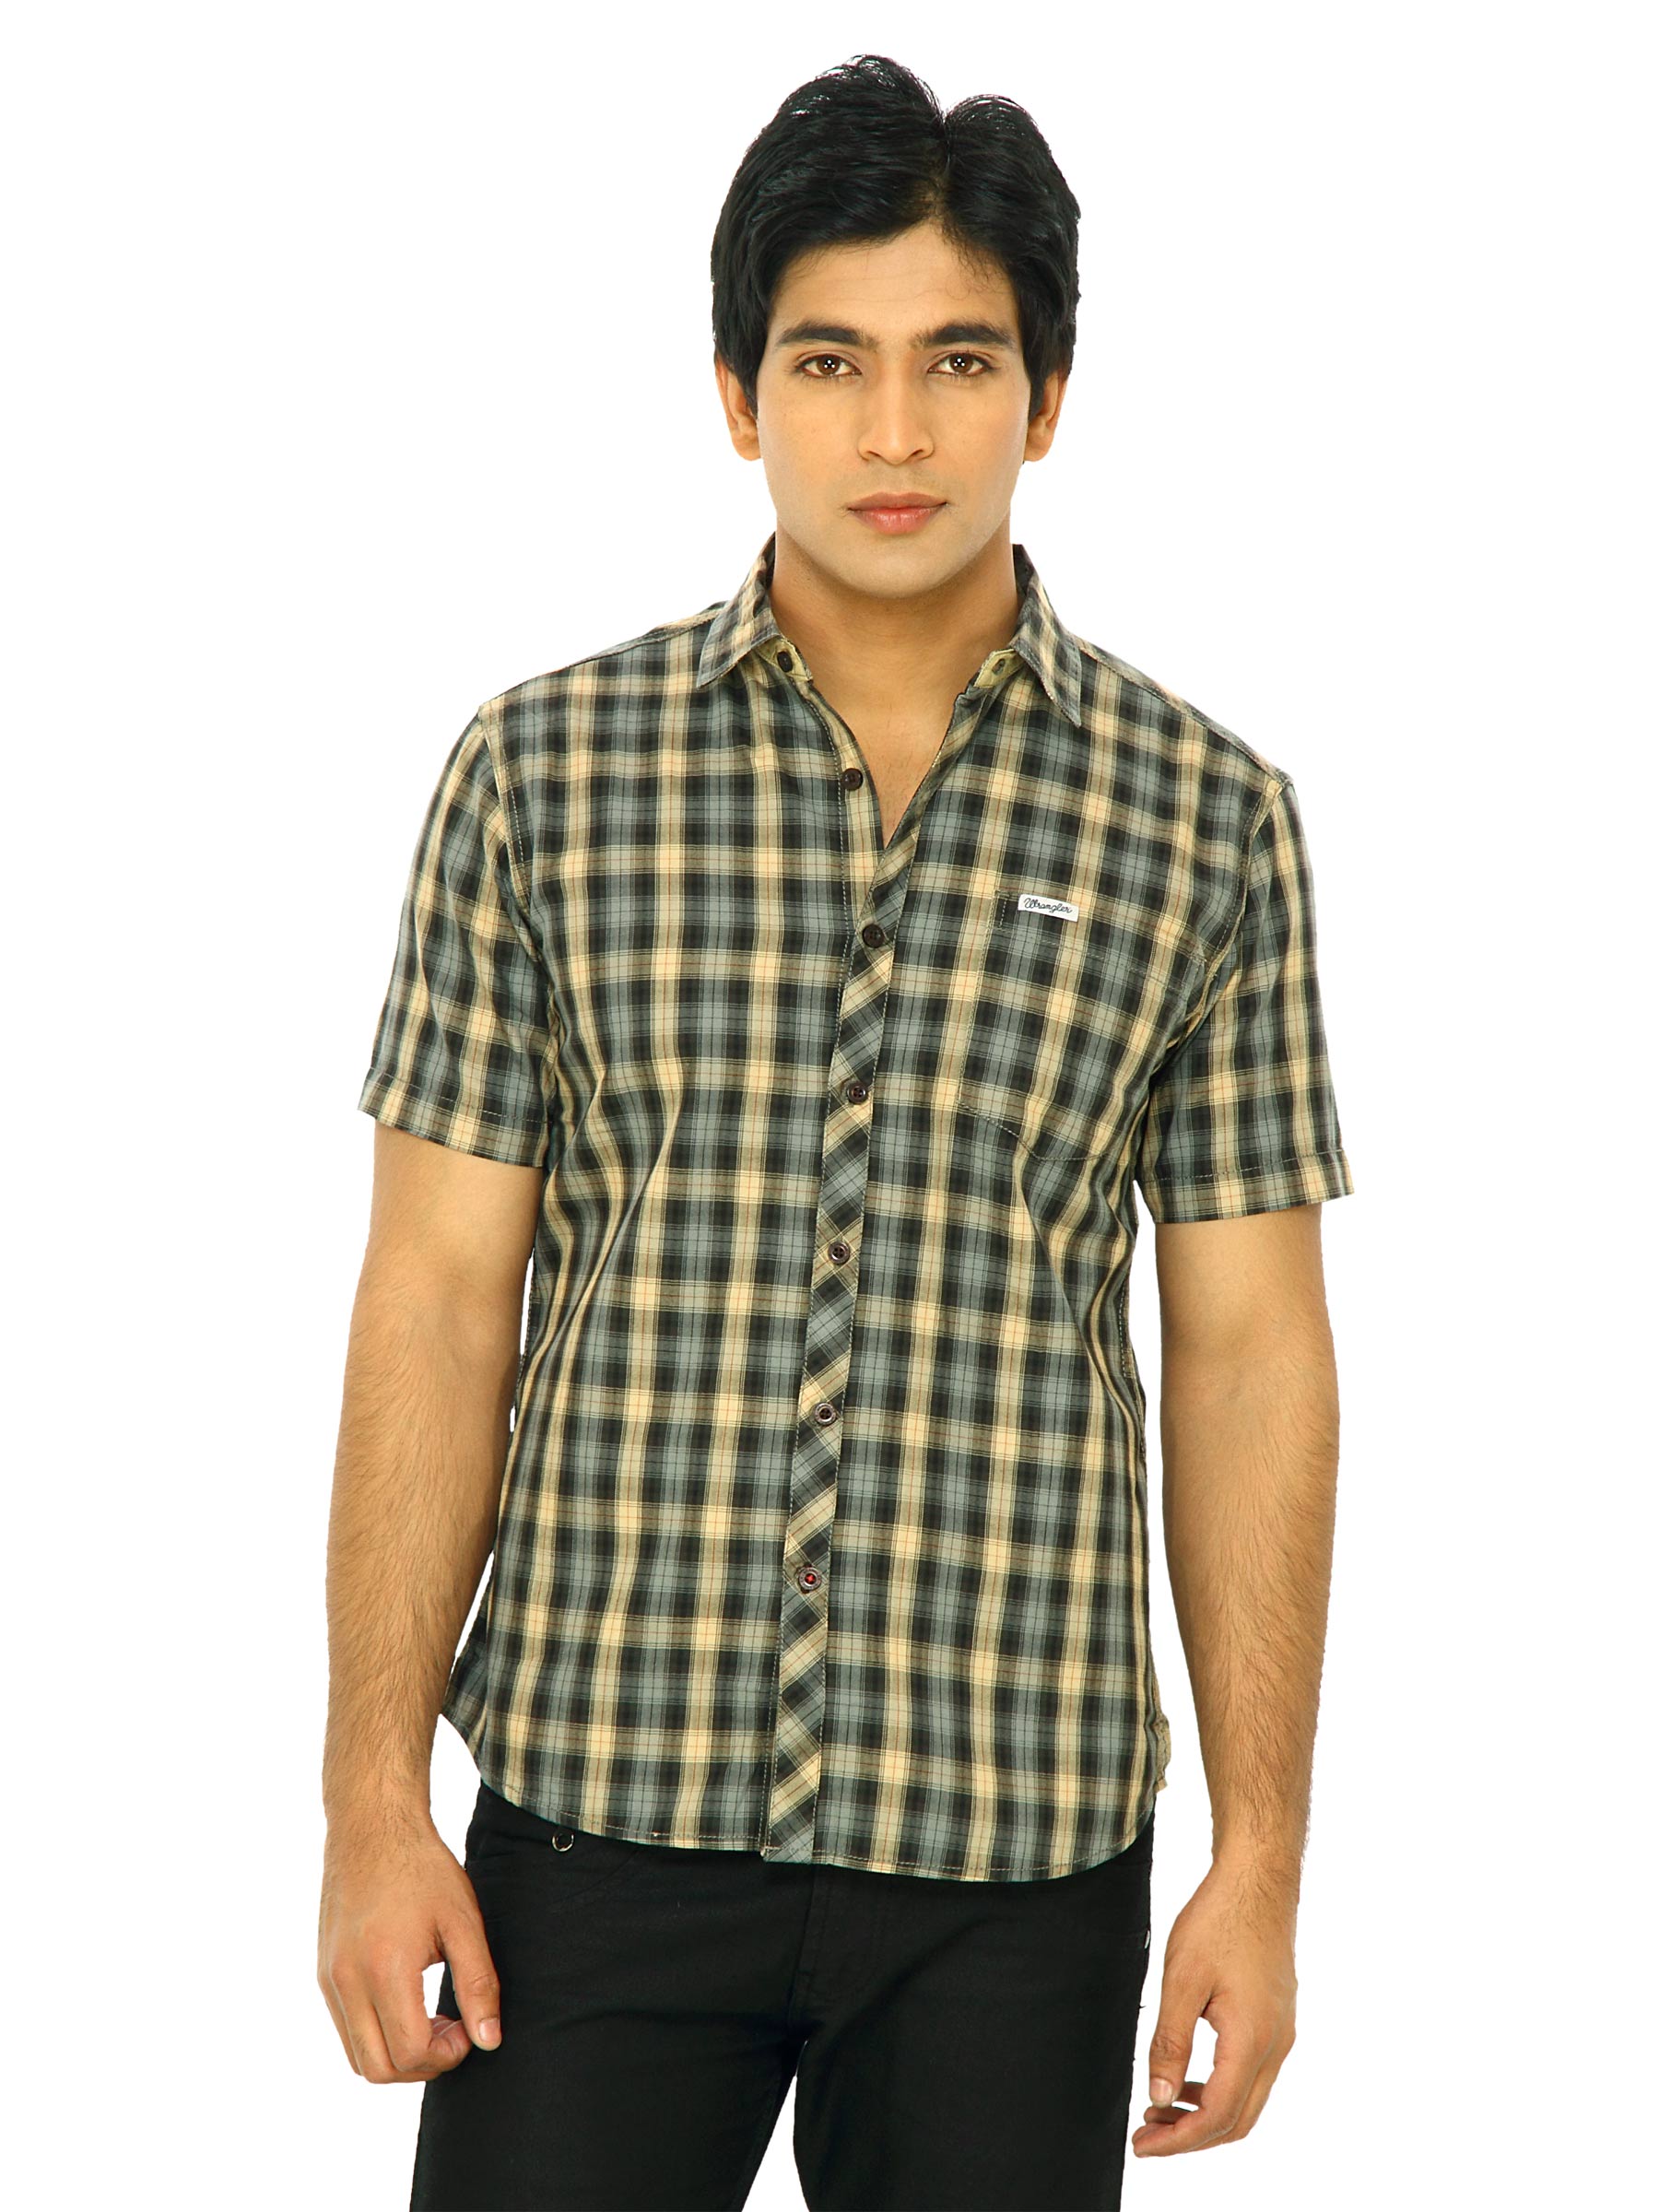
Wrangler Men Wales Slim Hb Brown Shirts
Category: Apparel / Topwear / Shirts
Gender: Men
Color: Brown
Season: Fall 2011
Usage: Casual